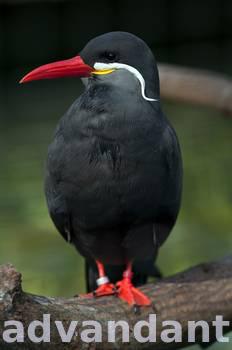
Label: Watermark